South India

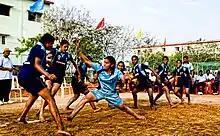
Kabaddi is the state game of all the states in the region

All South Indian states rank in the top 10 in institutional delivery in India and life expectancy. South India also rates higher in maternal health and reduction infant and child mortality. Chennai attracts about 45 percent of health tourists and is known as "India's health capital".